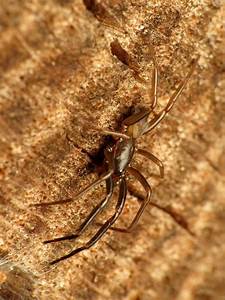
Label: spider